Diana of Versailles

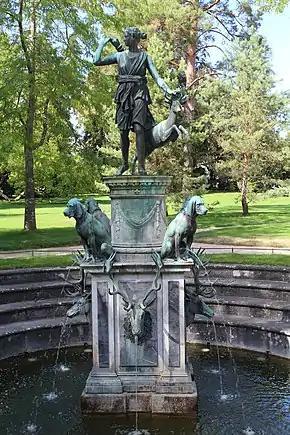
A 1684 bronze copy was installed on the garden fountain at Fontainebleau in 1813

In 1605, after the marble Roman statue had been removed from Fontainebleau, Barthélemy Prieur cast a replacement, a bronze replica which was set upon a high Mannerist marble pedestal, part of a fountain arranged by the hydraulics engineer Tommaso Francini in 1603. The fountain incorporated bronze hunting dogs and stag's heads spitting water, sculpted by , and was located in the Jardin de la Reine, with a parterre surrounded by an orangery.